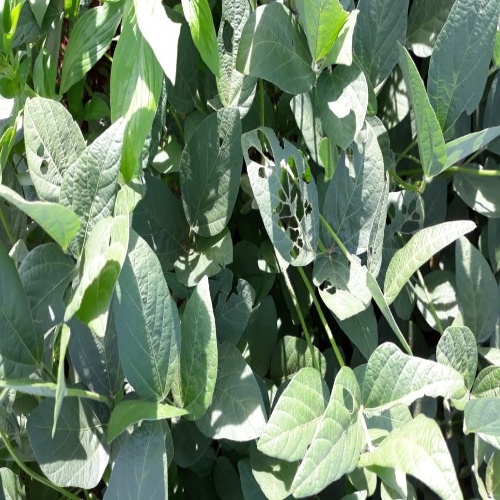
Label: Caterpillar